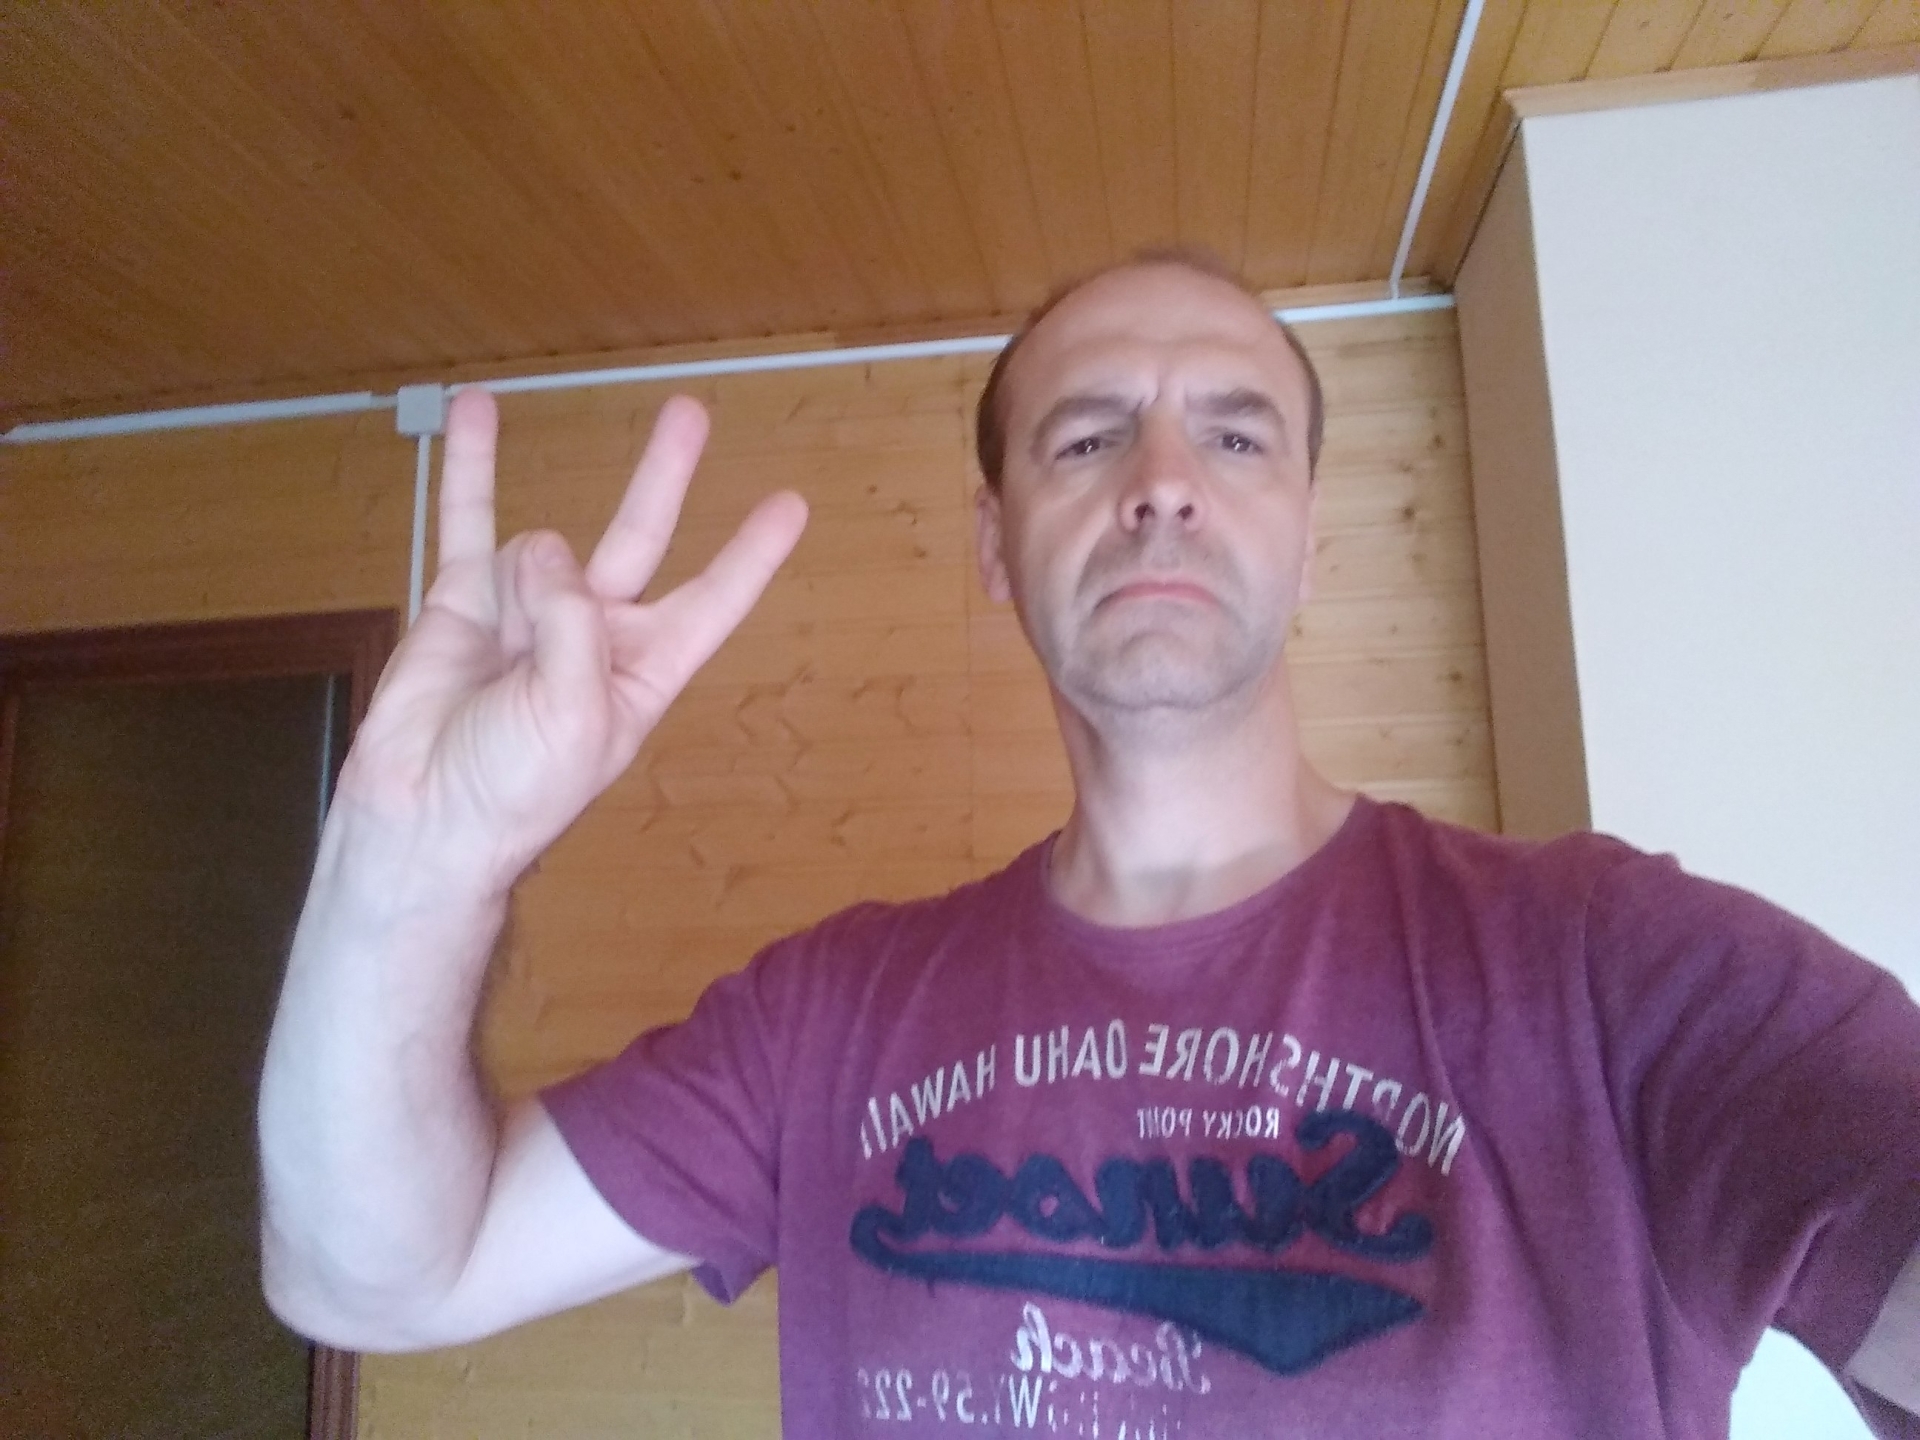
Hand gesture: three3